Elizabeth Ruth (pilot)

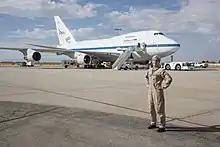
Ruth stands in front of the Stratospheric Observatory for Infrared Astronomy (SOFIA) aircraft.

After earning her commission, Ruth flew the Northrop T-38 Talon and Boeing T-43. She worked for United Airlines as a flight officer and led their training programs. She flew the Boeing 737, Boeing 757, Boeing 767, Boeing 777. She joined Stratospheric Observatory for Infrared Astronomy (SOFIA) in 2016, where she is the only woman pilot. She flies at altitudes up to 14 km, above 99% water vapour. SOFIA is the largest flying observatory in the world. Ruth is a member of the San Luis Obispo 99s. She is a member of the San Luis Obispo Leadership Class.